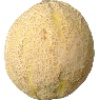
Label: Cantaloupe 2